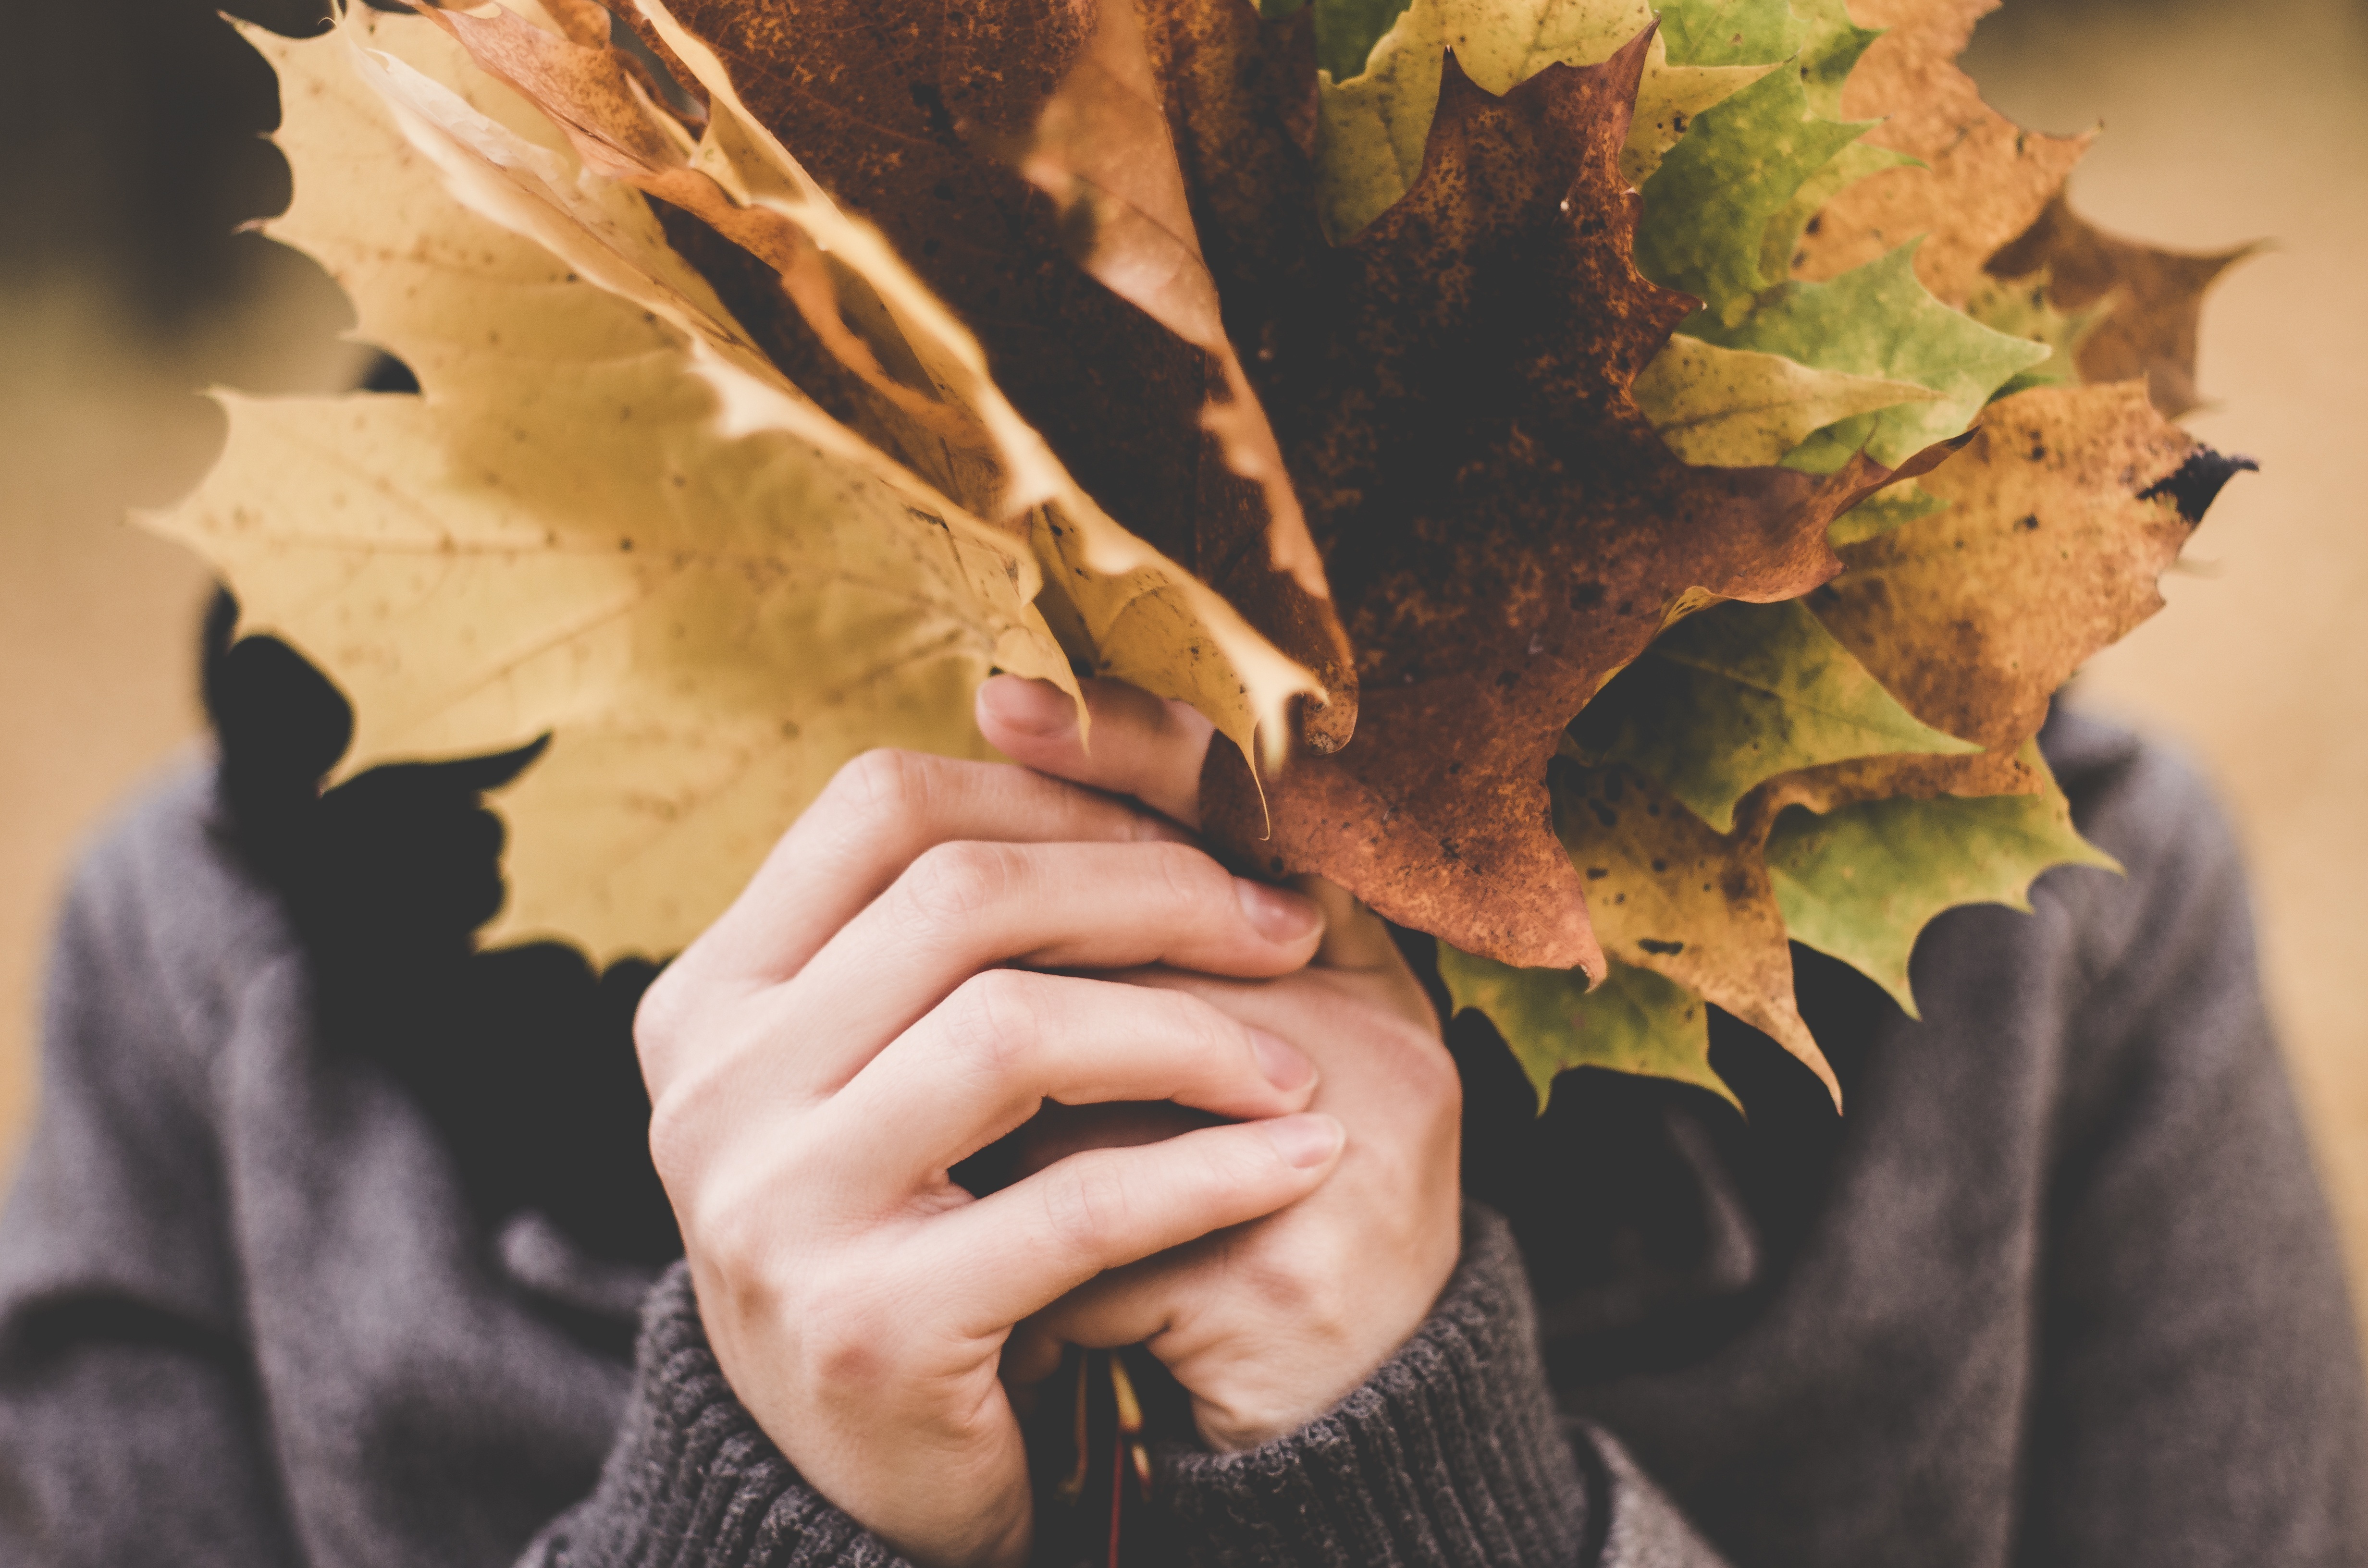
hand, tree, branch, person, plant, photography, leaf, fall, flower, environment, spring, autumn, holding, season, maple leaf, close up, hands, october, maple leaves, woody plant